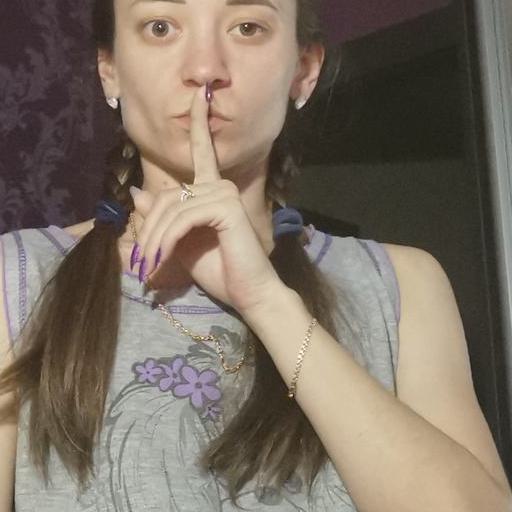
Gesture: mute